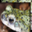
Label: frog